Ouâbi

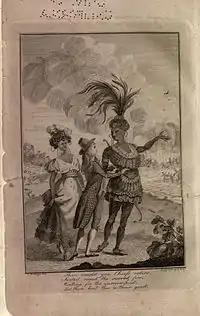
Frontispiece of the 1790 edition, illustrating the characters Azâkia, Celario, and Ouâbi.

Ouâbi; or, The Virtues of Nature: An Indian Tale in Four Cantos is a narrative poem by Sarah Wentworth Morton that tells the tale of a love triangle between two American Indians and one white man. The narrative is one of the first works to use Native American or "Indian" themes in American verse. Morton included many notes about contemporary understandings of Indian councils, war feasts, the Mississippi River, marriage ceremonies, and beliefs about revenge.